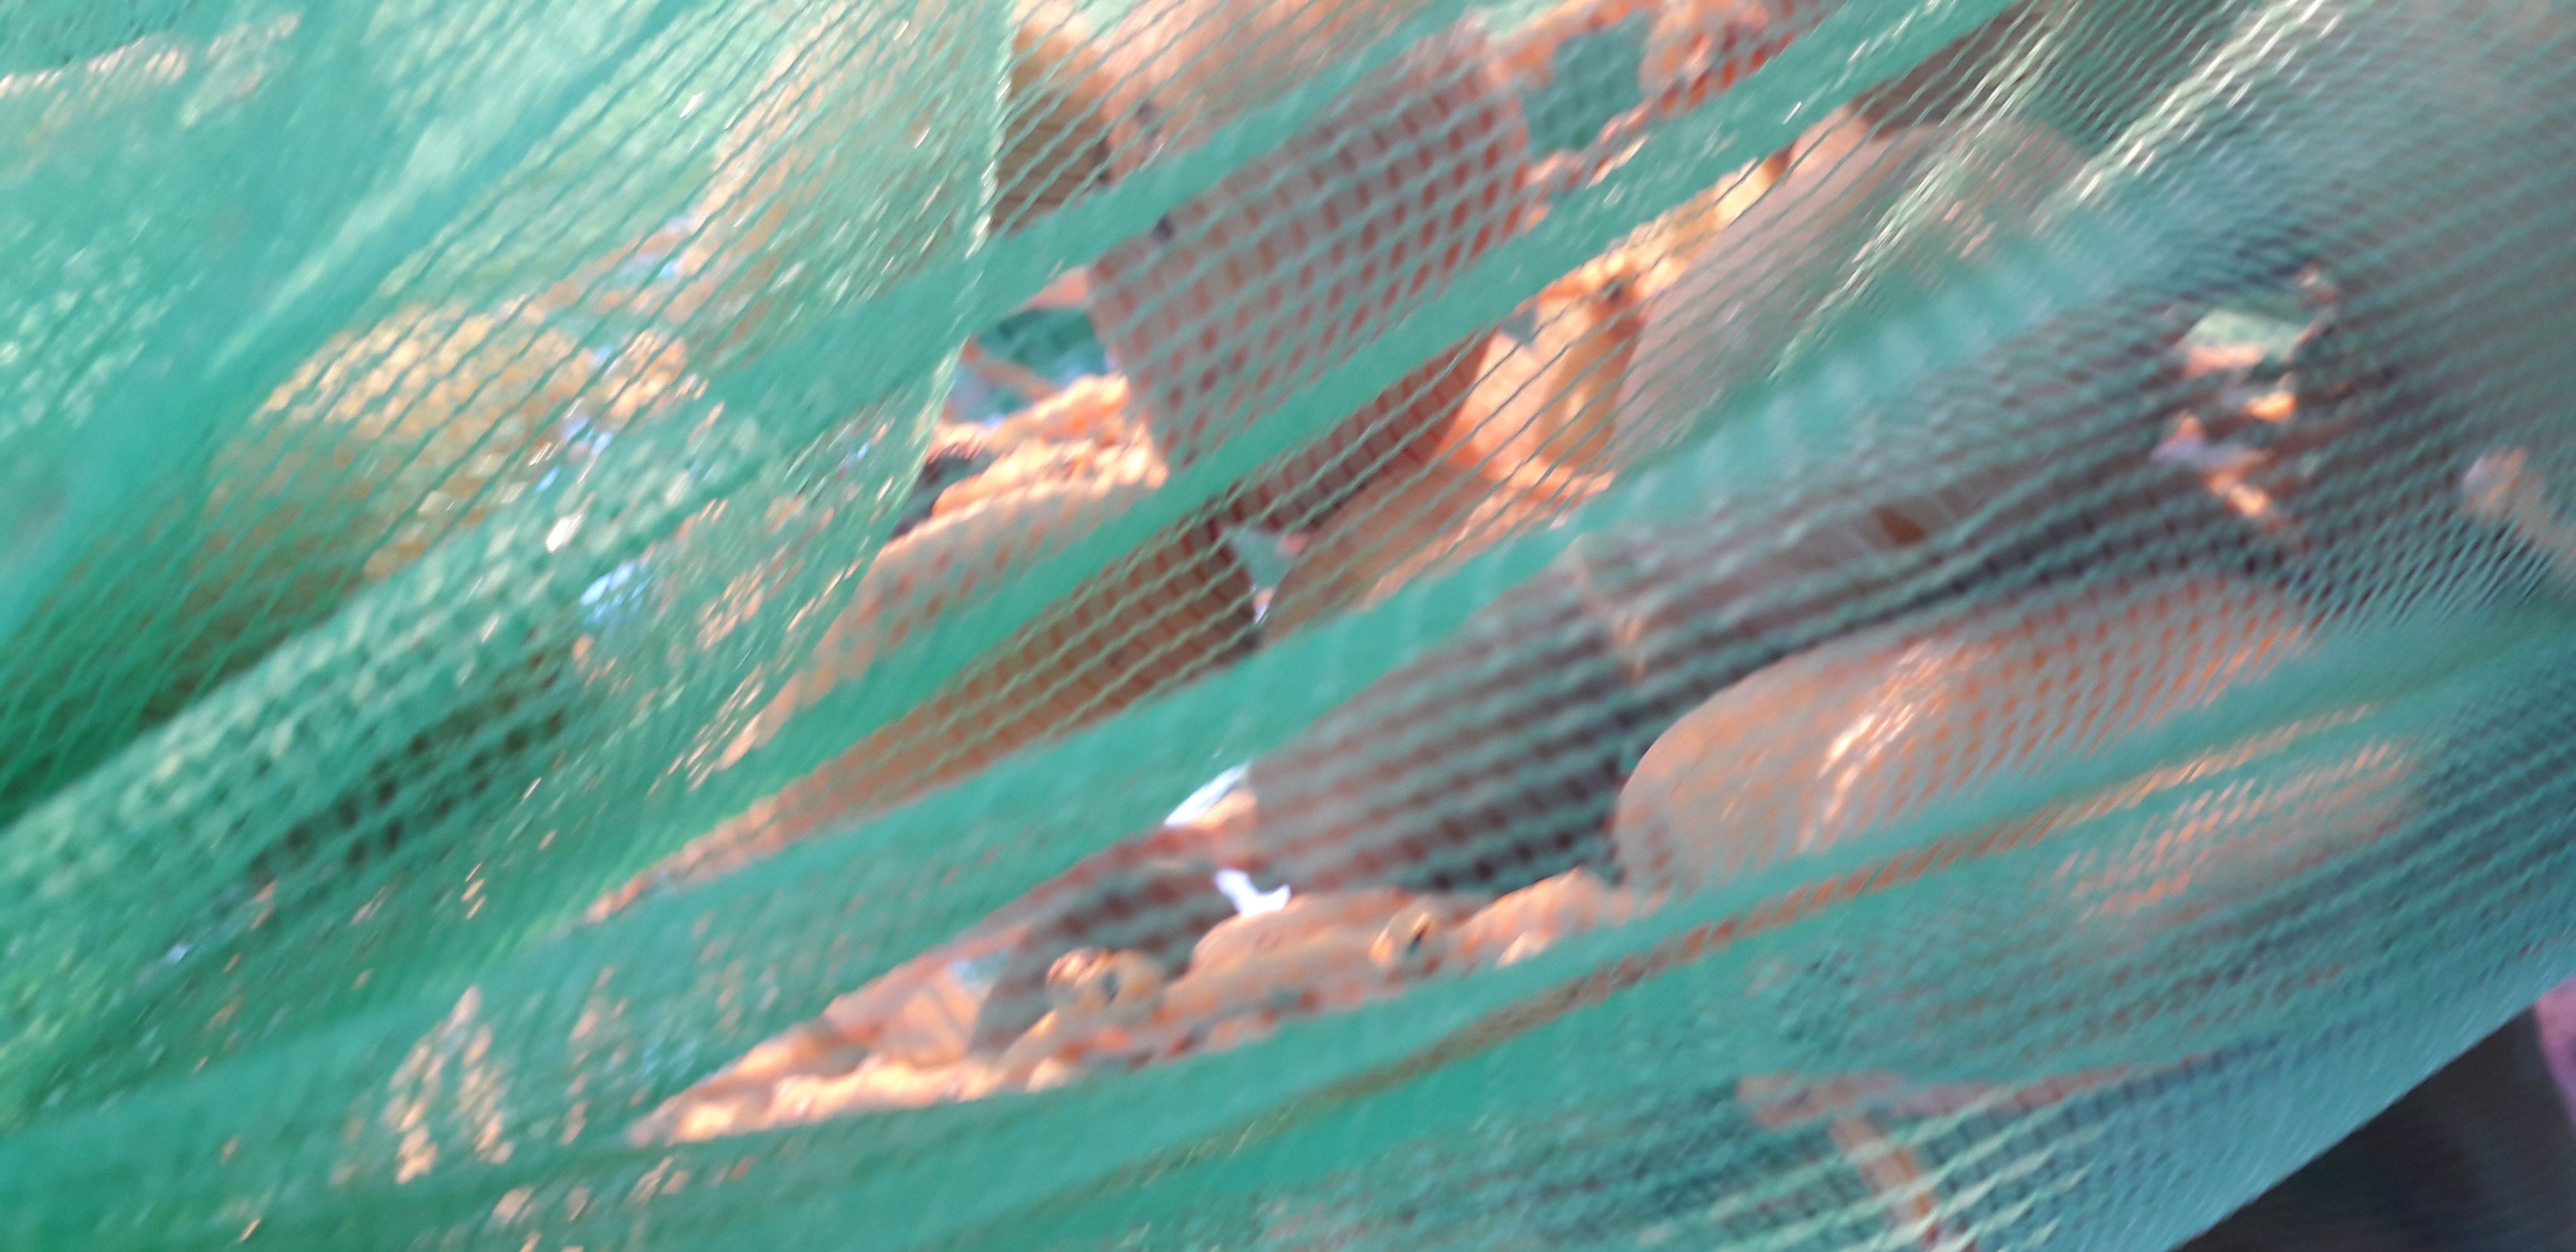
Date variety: Boumajhoul